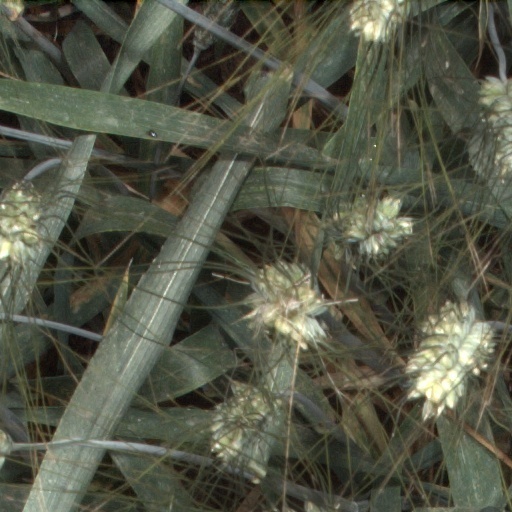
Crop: wheat